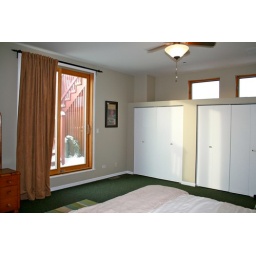
Wall of closets in top floor bedroom suite. Access to Roofdeck too.